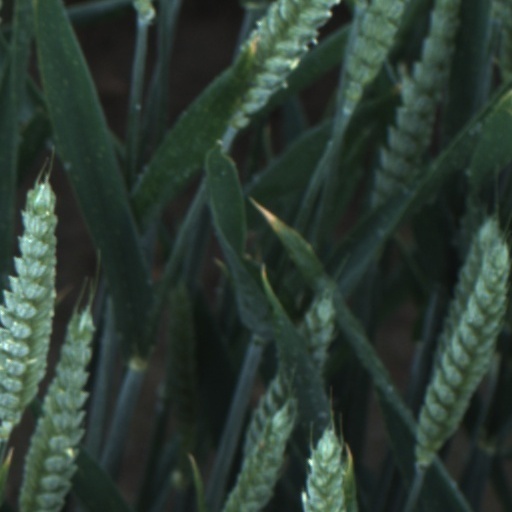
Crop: wheat